Frauenkirche, Munich

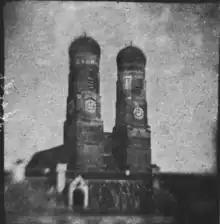
Carl August von Steinheil and Franz von Kobell's photograph of the Frauenkirche, March 1837

The two towers, which are both just over 98 meters (323 feet) tall, were completed in 1488, and the church was consecrated in 1494. There were plans for tall, open-work spires typical of the Gothic style, but given the financial difficulties of the time, the plans could not be realized. The towers remained unfinished until 1525.